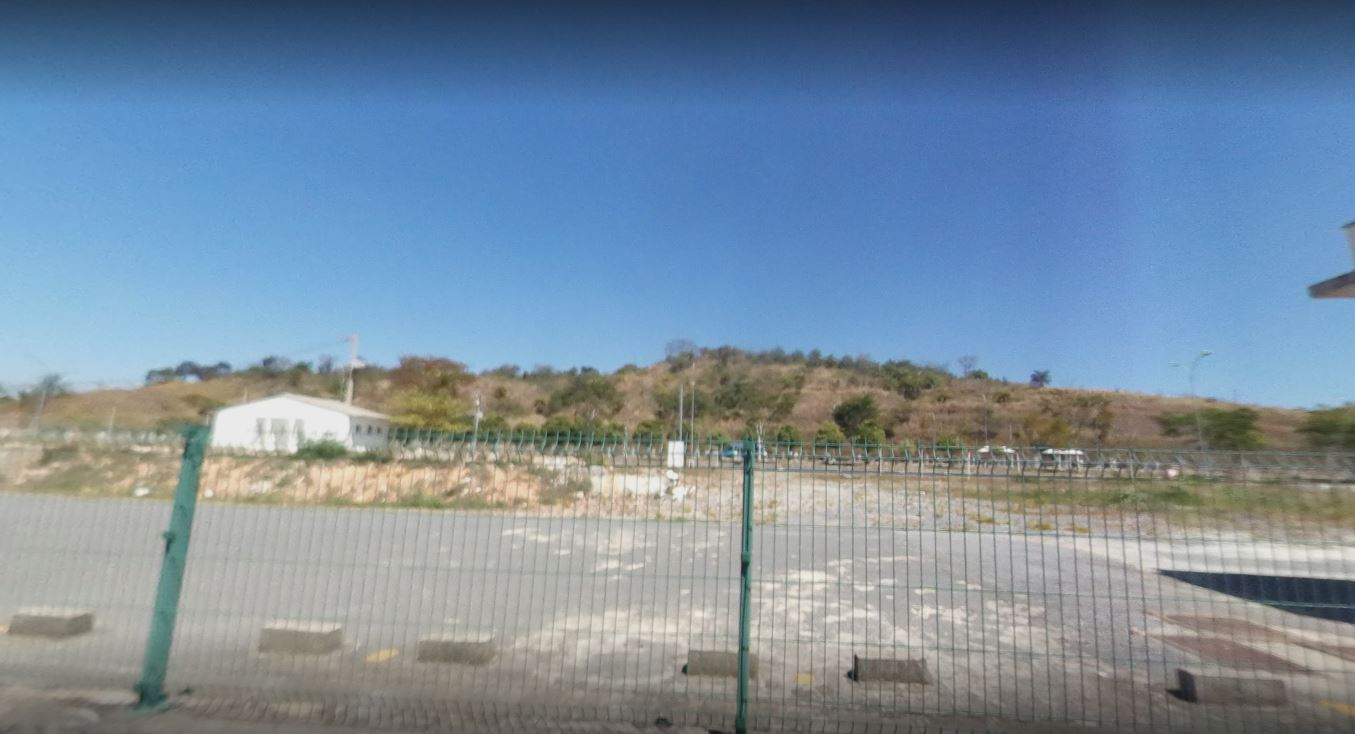
Fire: no
Smoke: no